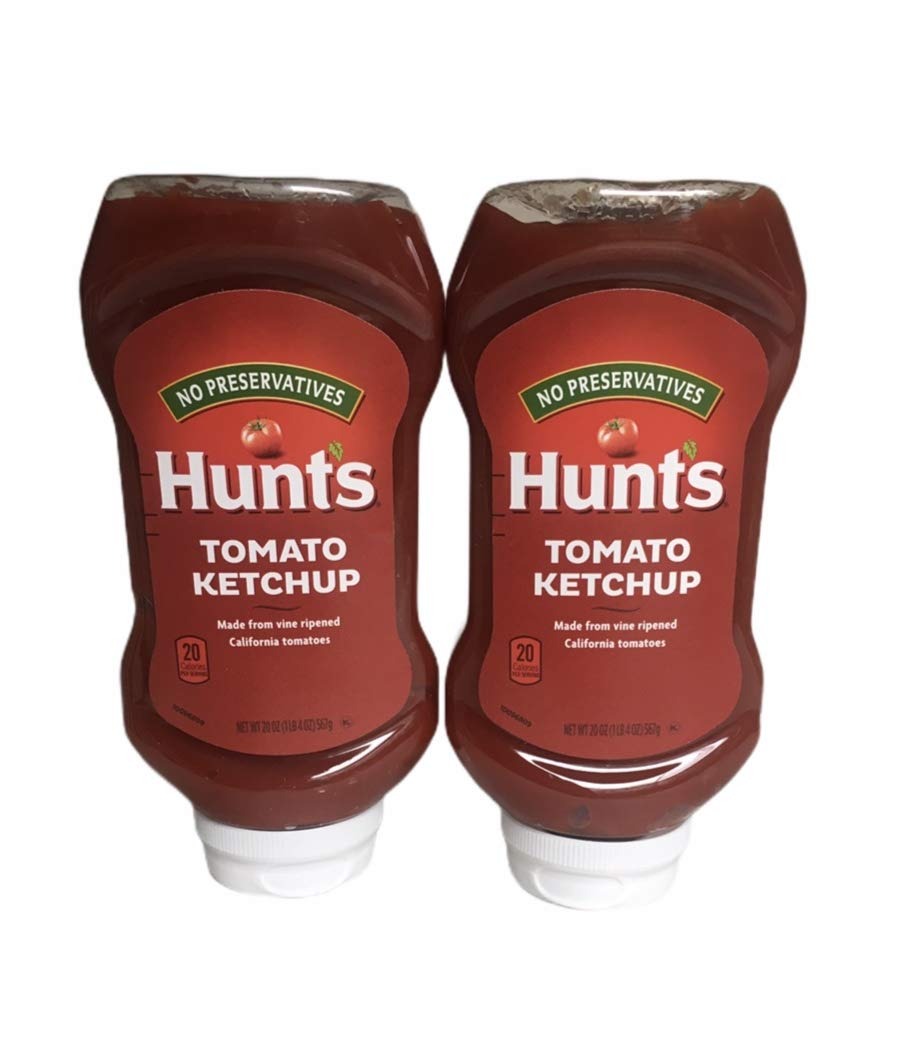
Item Name: Hunt's Tomato Ketchup 20 oz (2 Pack)
Value: 40.0
Unit: Ounce

Price: 1.56